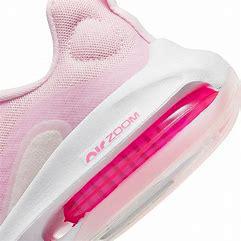
Brand: Nike
Model: Air Zoom Arcadia 2